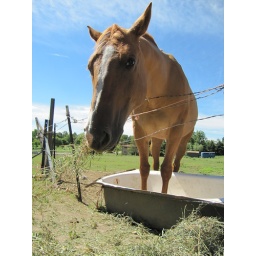
standing in the bathtub